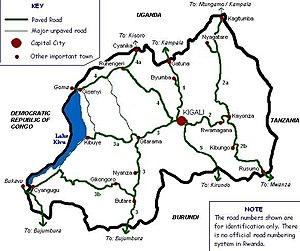
La guerre civile rwandaise opposa l’armée patriotique rwandaise du Front patriotique rwandais aux Forces armées rwandaises de l’État Rwandais, fermement soutenu par l'engagement politique et militaire français. Cette guerre civile et ethnique se déroula en deux phases au Rwanda : la première entre 1990 et 1993, puis, à partir du déclenchement du génocide des Tutsi, entre avril et juillet 1994. Il prit fin définitivement avec la victoire militaire et la prise du contrôle du pays par le FPR. Après une montée en puissance de 1990 à 1994, le génocide des Tutsis intervient dans cette guerre civile comme solution finale de la deuxième république hutue pour tenter de rester en place. Cette guerre est parfois considérée comme « ethnique » mais l'assimilation des belligérants à des ethnies est aujourd'hui remise en cause.